Skanderbeg's Italian expedition

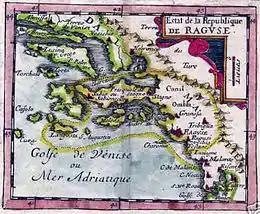
A map of the Republic of Ragusa which Skanderbeg visited before setting foot in Italy.

A Venetian ambassador on his way from Constantinople reported that Skanderbeg had assembled 1,000 cavalry and 2,000 infantry along with several papal and Neapolitan ships at "Capo-di-Lachi" near modern-day Kavajë. He was still awaiting a supply of grain and two Neapolitan ships, however, so he continued to wait. On 21–22 August 1461, the four galleys sent by Ferdinand arrived. He boarded soon thereafter but he did not send his entire force directly to Apulia. He sent Ivan Strez Balšić (who had returned from Italy) with 500 cavalry and 1,000 infantry to the besieged Ferdinand, whereas Skanderbeg himself went to Ragusa to convince its rectors there to give him his needed funds. Ivan's men landed in Barletta on 24 August 1461. The Angevin forces, among whom was Giovanni Orsini, feared that Skanderbeg himself was the leader of this force, so they lifted the siege of Barletta immediately. Ivan then informed Ferdinand that Skanderbeg would arrive after his voyage to Ragusa. Ferdinand felt that Skanderbeg's personal involvement was essential and began to worry when he did not come in two days, as Ivan had promised.